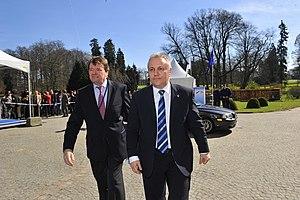
Mlađan Dinkić est un homme politique serbe. Il est le fondateur du parti Régions unies de Serbie. Du 27 juillet 2012 au 29 août 2013, il a été ministre du Travail, de l'Emploi et de la Politique sociale dans le gouvernement d'Ivica Dačić. Le 2 septembre 2013, il a récupéré son mandat de député à l'Assemblée nationale de la République de Serbie.